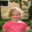
Label: girl